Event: Nepal Earthquake
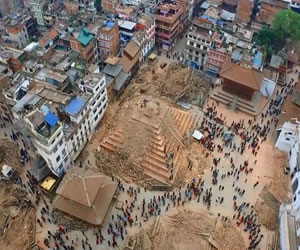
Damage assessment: damage